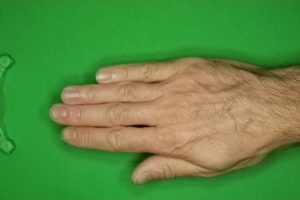
Label: paper